Kim Chang-wan

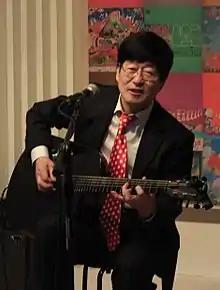
Kim in February 2016

Kim along with his younger brothers Kim Chang-hoon and Kim Chang-ik, began composing music during their mid-teens, and formed the band Mui when they were college students.